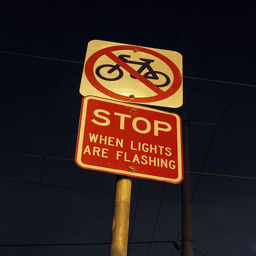
A red sign sitting below a no bicycle sign.
a road sign showing no bikes passing and a stop sign
a couple of signs are hanging on a pole
A traffic sign is shown in the night sky.
a photo of a sign that says no bicycles allowed